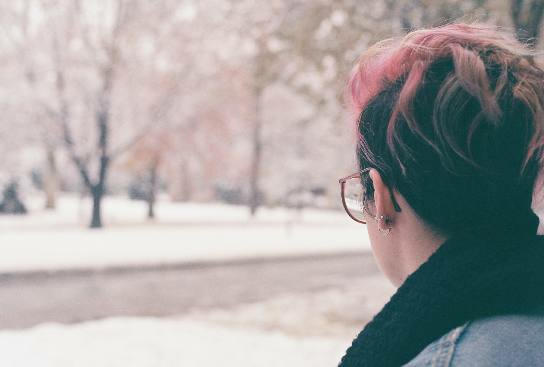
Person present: Yes